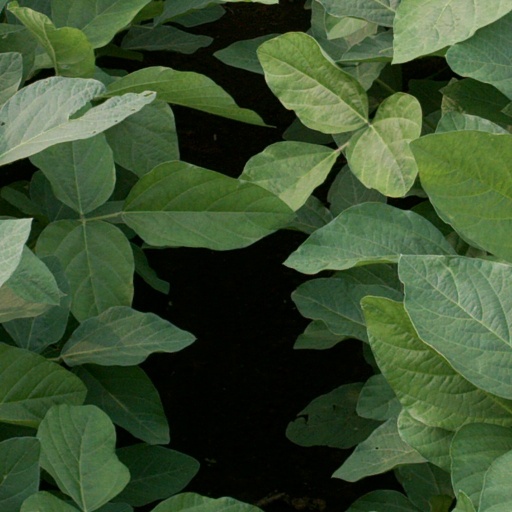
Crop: soybean